Castella de Aguada

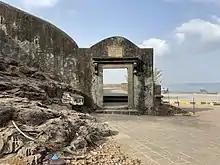
Entrance to the Castella de Aguada, or Fort of the Waterpoint

The fort is owned by the Archaeological Survey of India (ASI). Included in the fort makeover are the preservation of the natural rock formations, providing pathways, and the creation of an amphitheatre. The architect for the makeover was P.K. Das, who had earlier redesigned the Carter Road area.